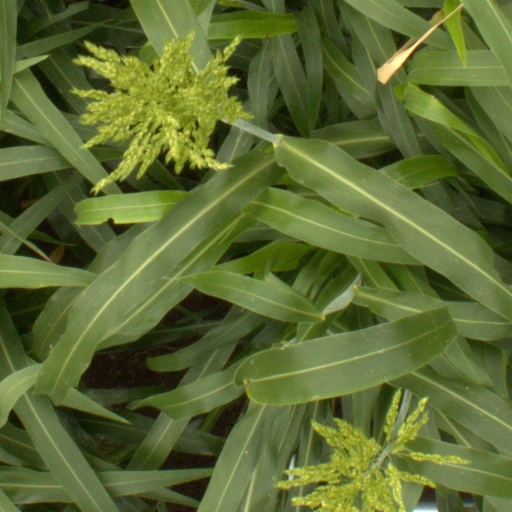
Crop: sorghum